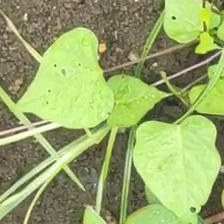
Weed species: Obscure_morning _glory(Ipomoea obscura)